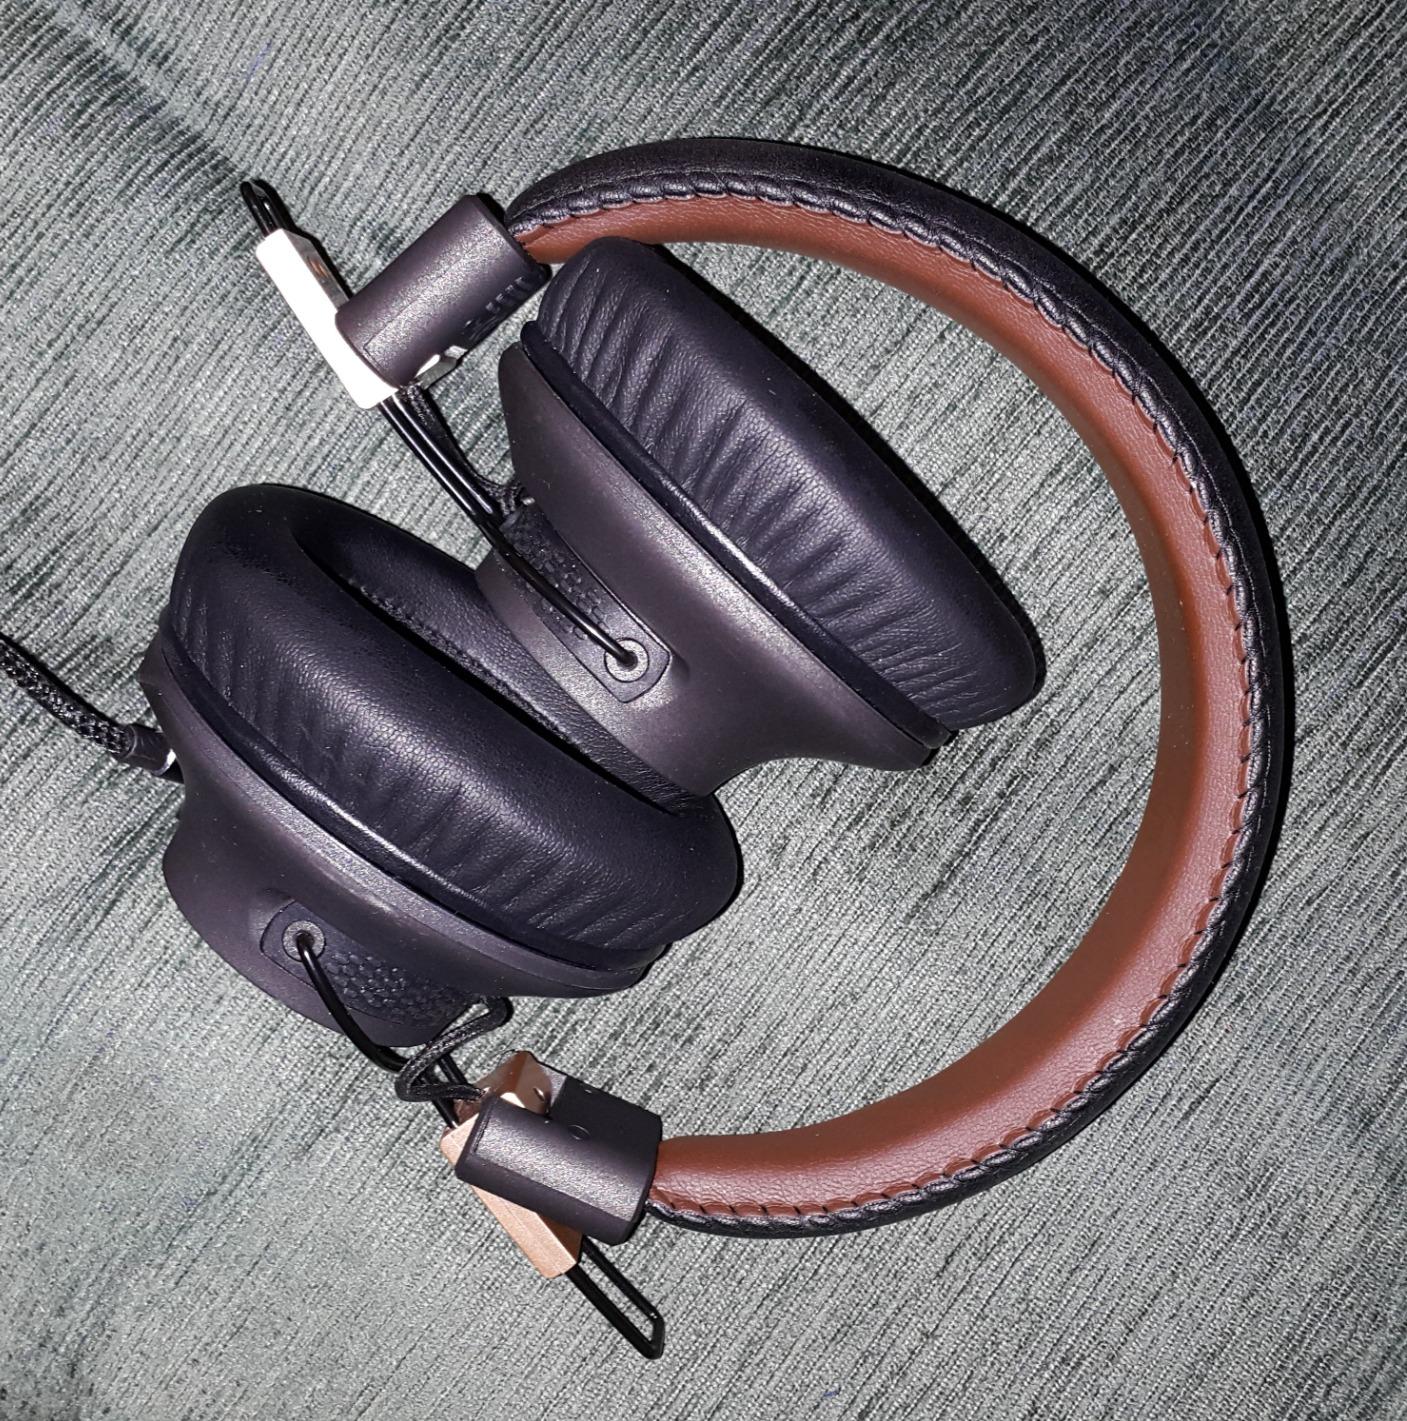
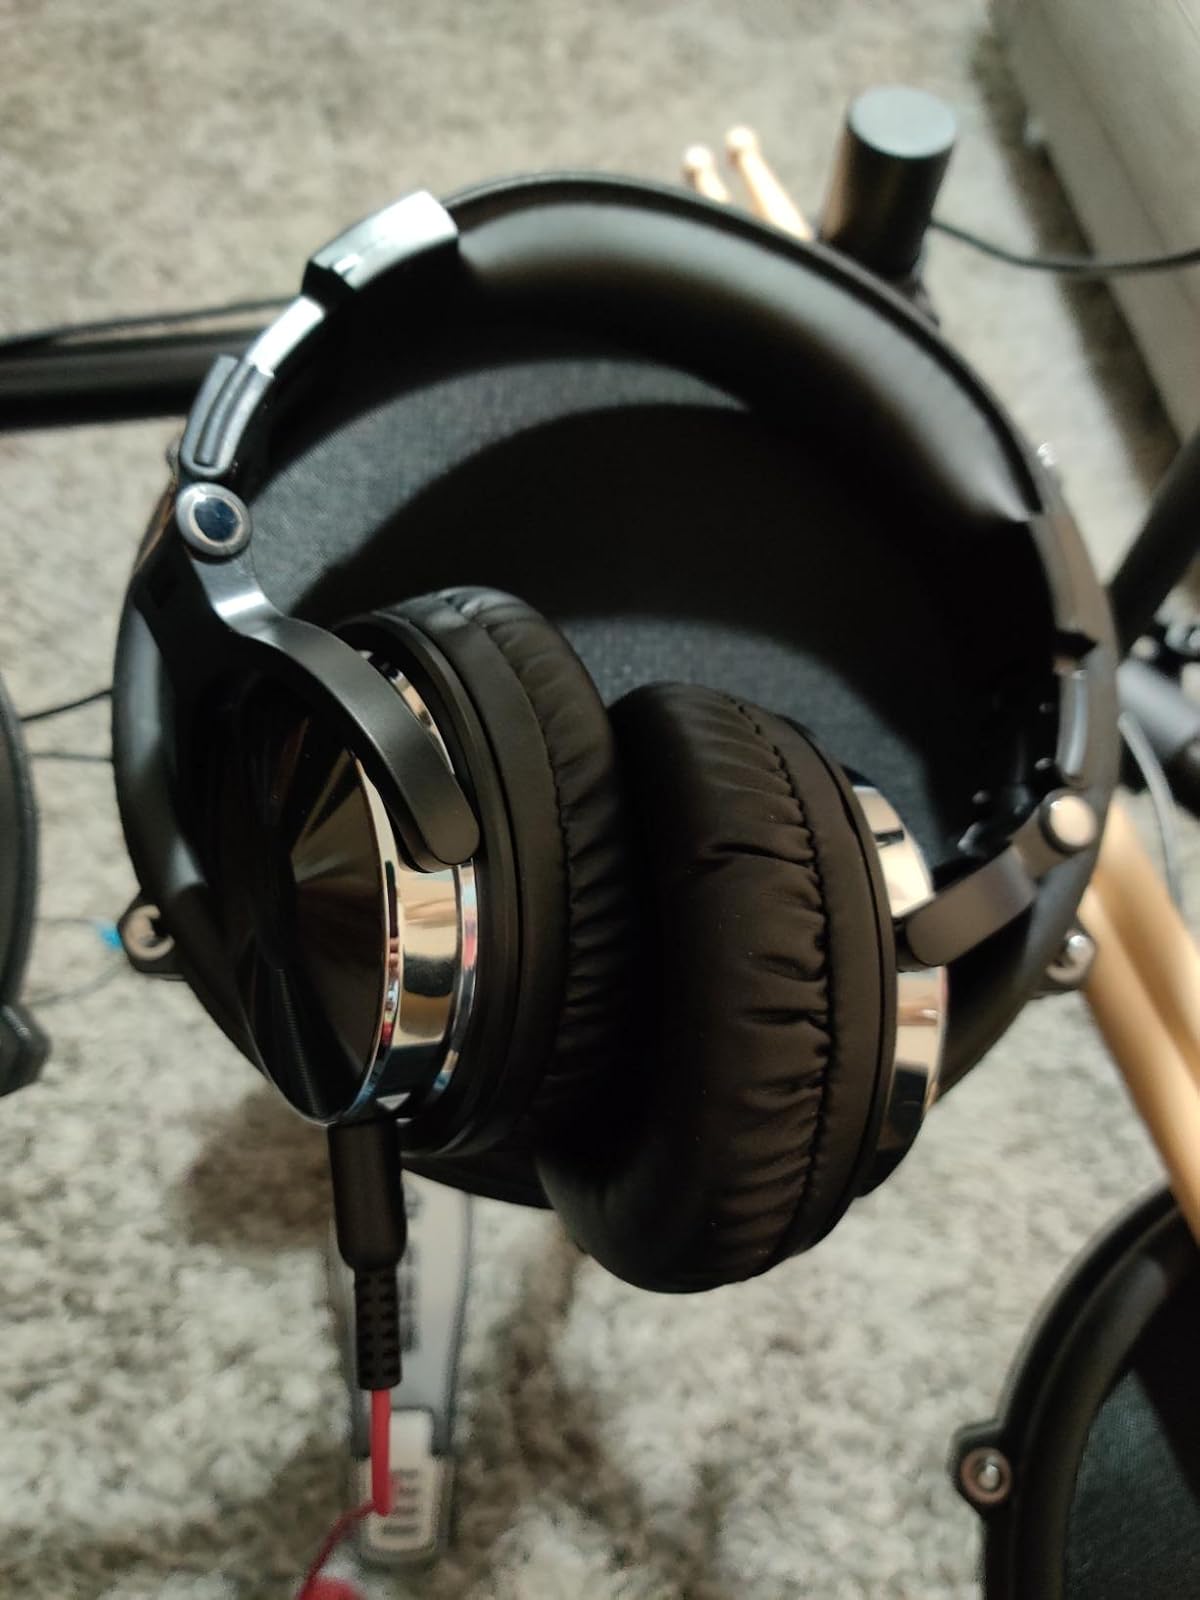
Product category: headphones
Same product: no